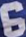
Number: 6